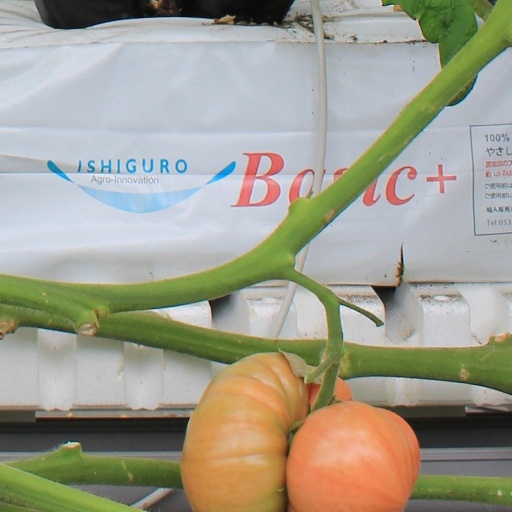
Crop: tomato